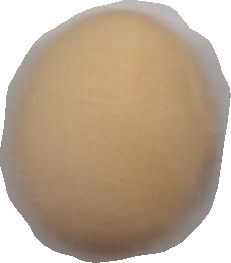
Variety: Anjasmoro